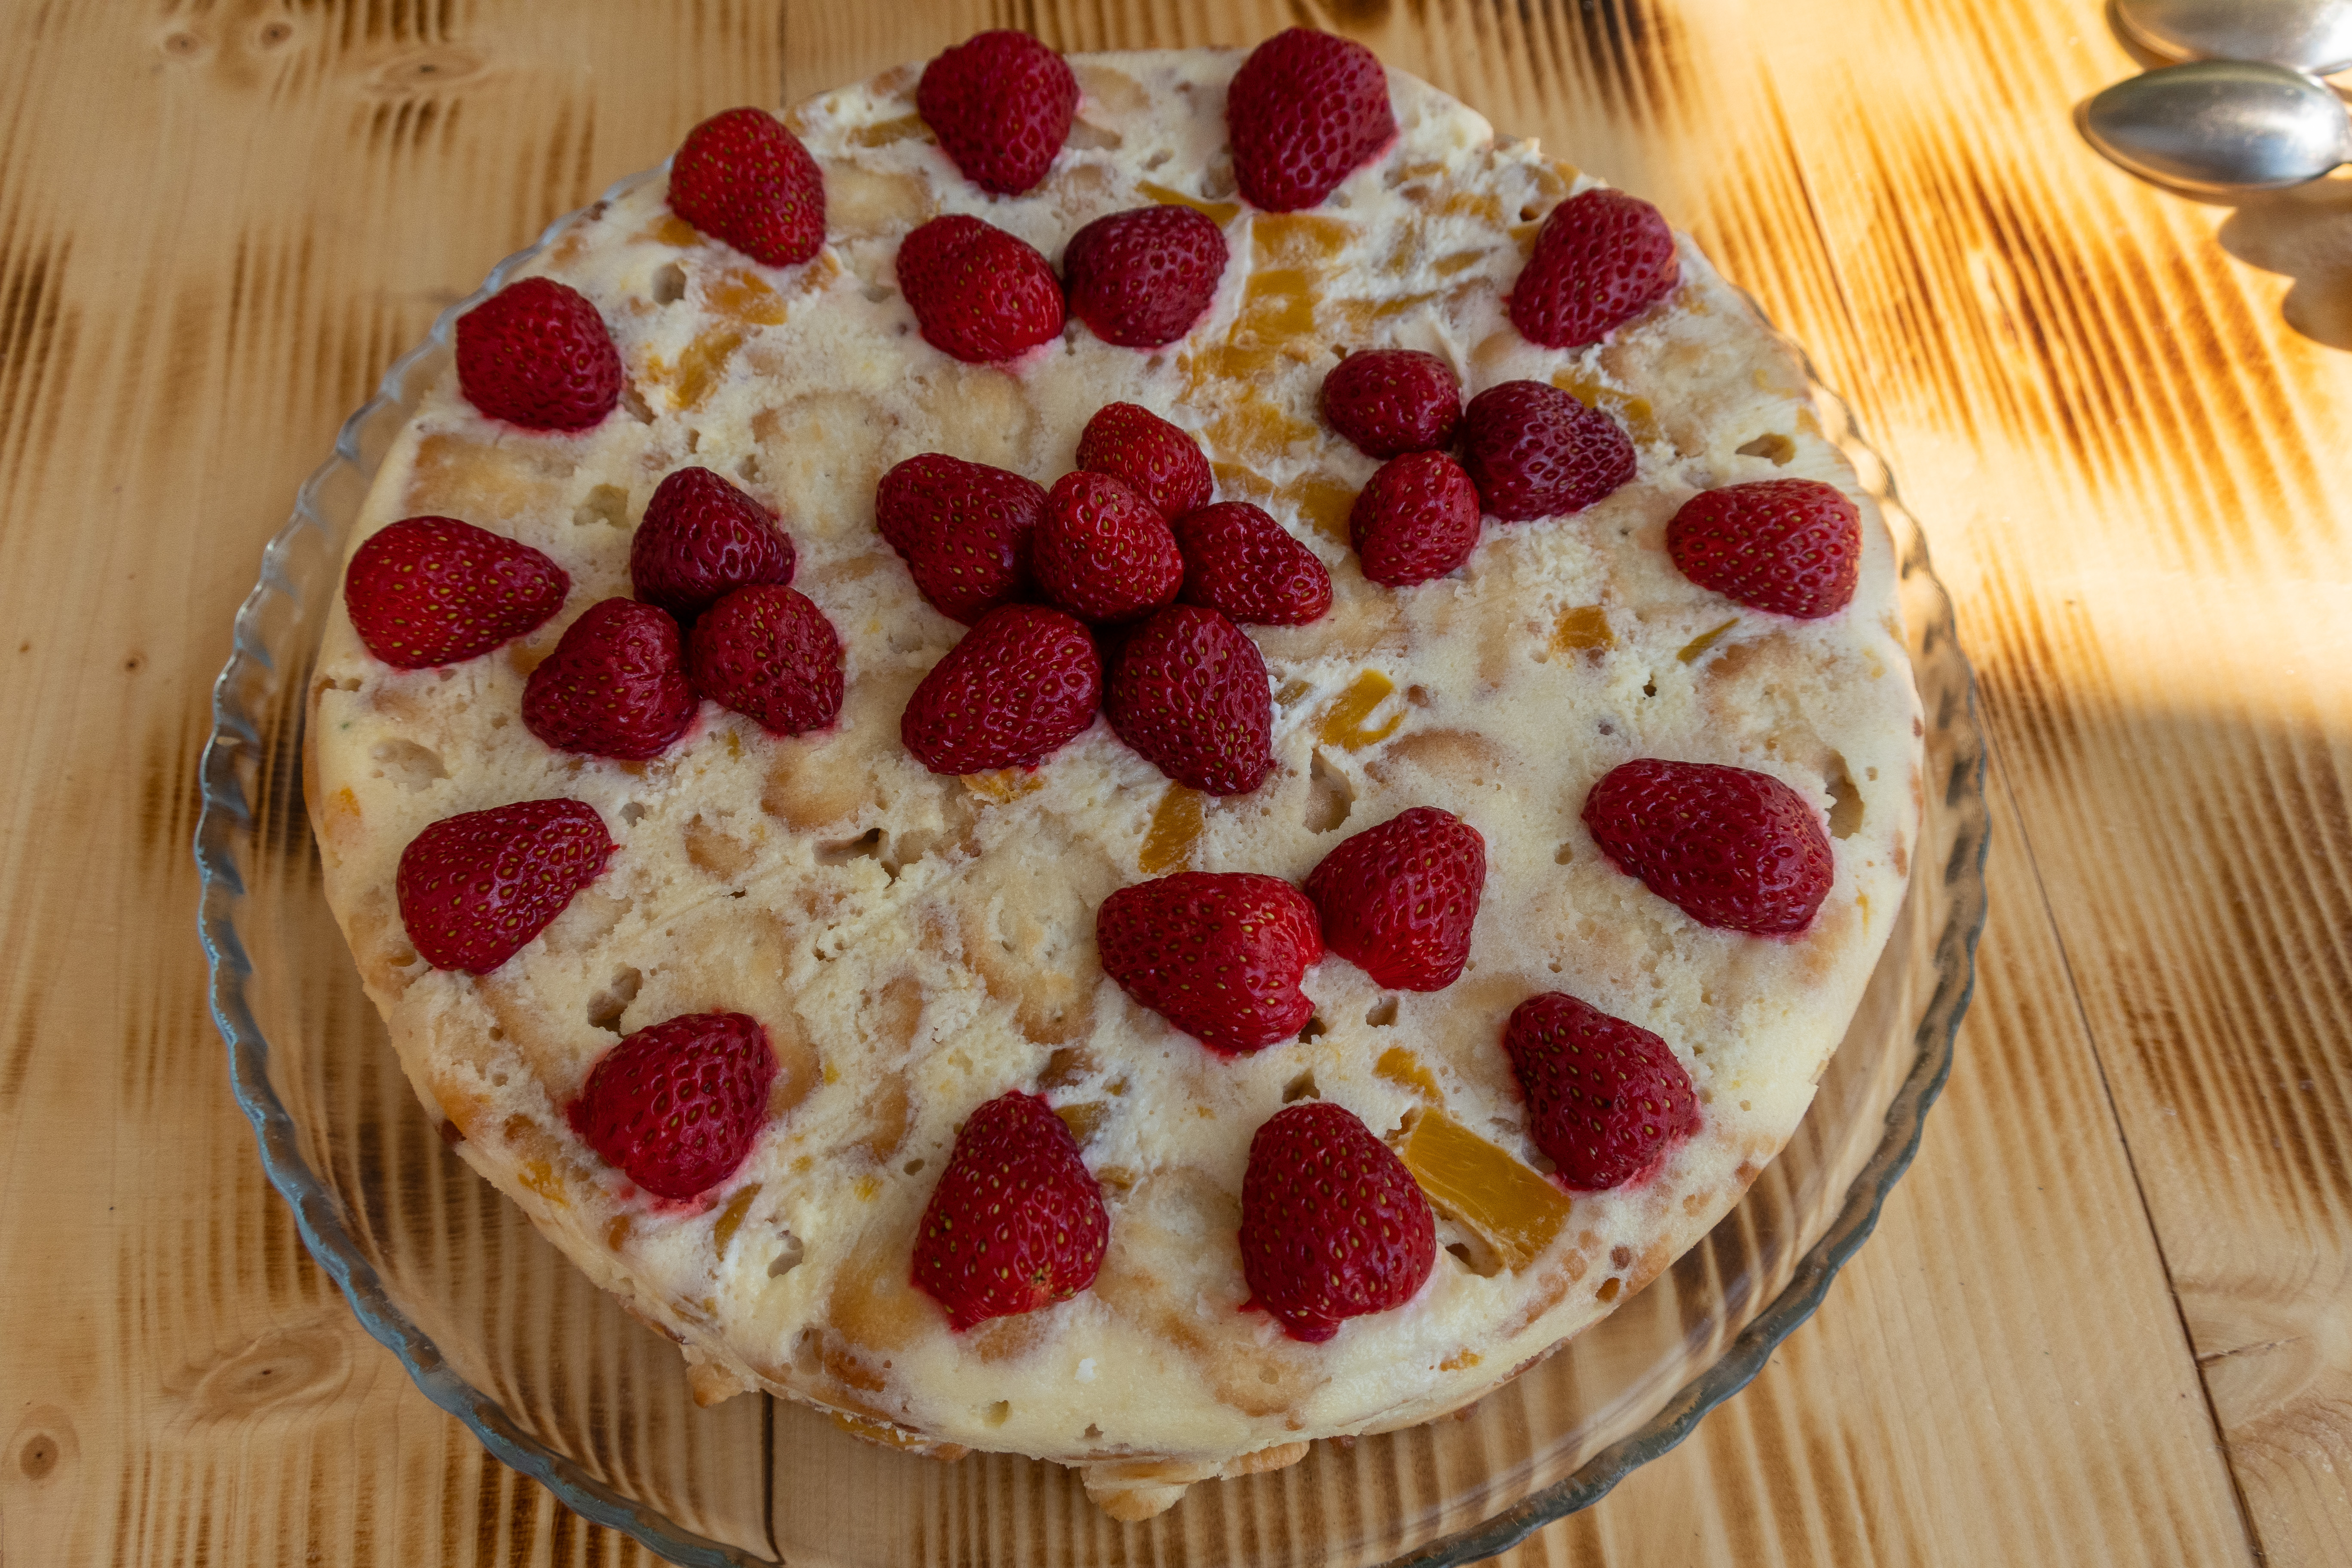
cake, strawberry, dessert, pie, berry, fruit, delicious, food, sweet, baked goods, fresh, village, cake decorating, ingredient, Cake decorating supply, recipe, cuisine, dish, cranachan, sugar cake, birthday cake, kuchen, produce, cream, plant, frutti di bosco, dairy, buttercream, staple food, sweetness, strawberries, baking, natural foods, loganberry, frozen dessert, torte, strawberry pie, pastry, fruit cake, garnish, sugar, tayberry, mascarpone, finger food, whipped cream, superfood, custard tart, icing, french food, raspberry, Skyr, culinary art, cream pie